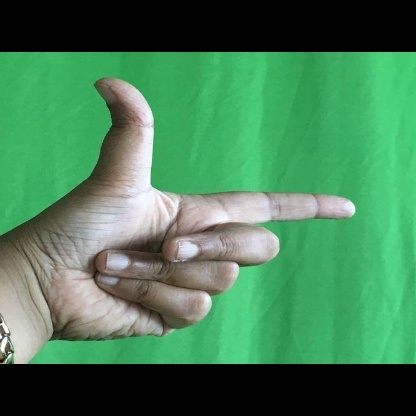
Mudra: Chandrakala